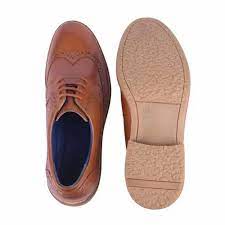
Label: Brogue